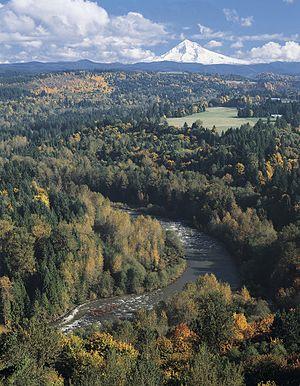
La rivière Sandy est un affluent du fleuve Columbia. La rivière est longue d'environ 90 km et s'écoule dans l'état américain de l'Oregon.
La forêt de conifères du littoral pacifique fait partie du groupe des forêts sempervirentes. Elle se développe sur la côte pacifique de l'Amérique du Nord, de la Colombie-Britannique à la Californie, soit une bande de près de 3 700 kilomètres de long sur quelques kilomètres à 500 kilomètres de large.
Cet article présente une chronologie de l’expédition de Lewis et Clark à travers le continent nord-américain.